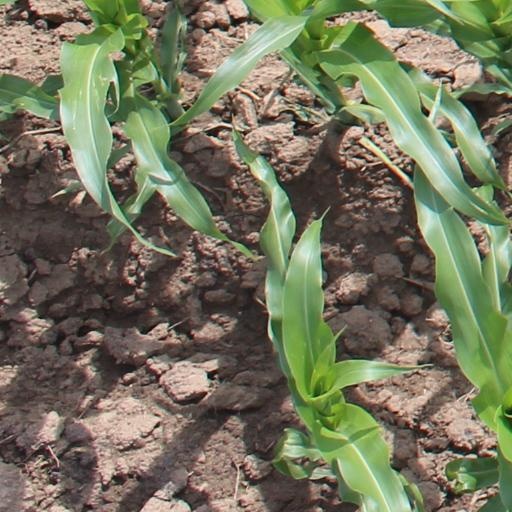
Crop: maize; corn